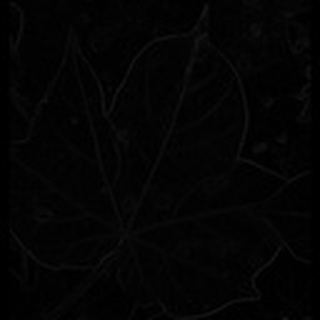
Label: cotton_target_spot